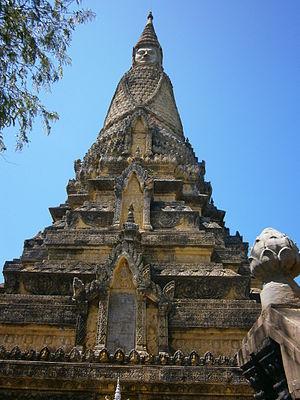
Stupa du Roi Sisowath Monivong à Oudong, Royaume du Cambodge Italiano: Stupa del Re Sisowath Monivong in Oudon, Regno di Cambogia
Sisowath Monipong, né le 25 août 1912 à Phnom Penh et mort le 31 août 1956, est le second fils du roi du Cambodge Sisowath Monivong et de la reine Norodom Kanviman Norleak Tevi. Il a joué un rôle politique après la Seconde Guerre mondiale.